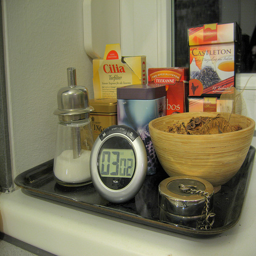
Food items are sitting on a tray with a clock sitting in front.
A lot of food that is on top of a table.
Many items are placed on a tray in the kitchen
Tea making supplies sitting on a tray on a counter
Crowded tray on counter with kitchen items and a timer.